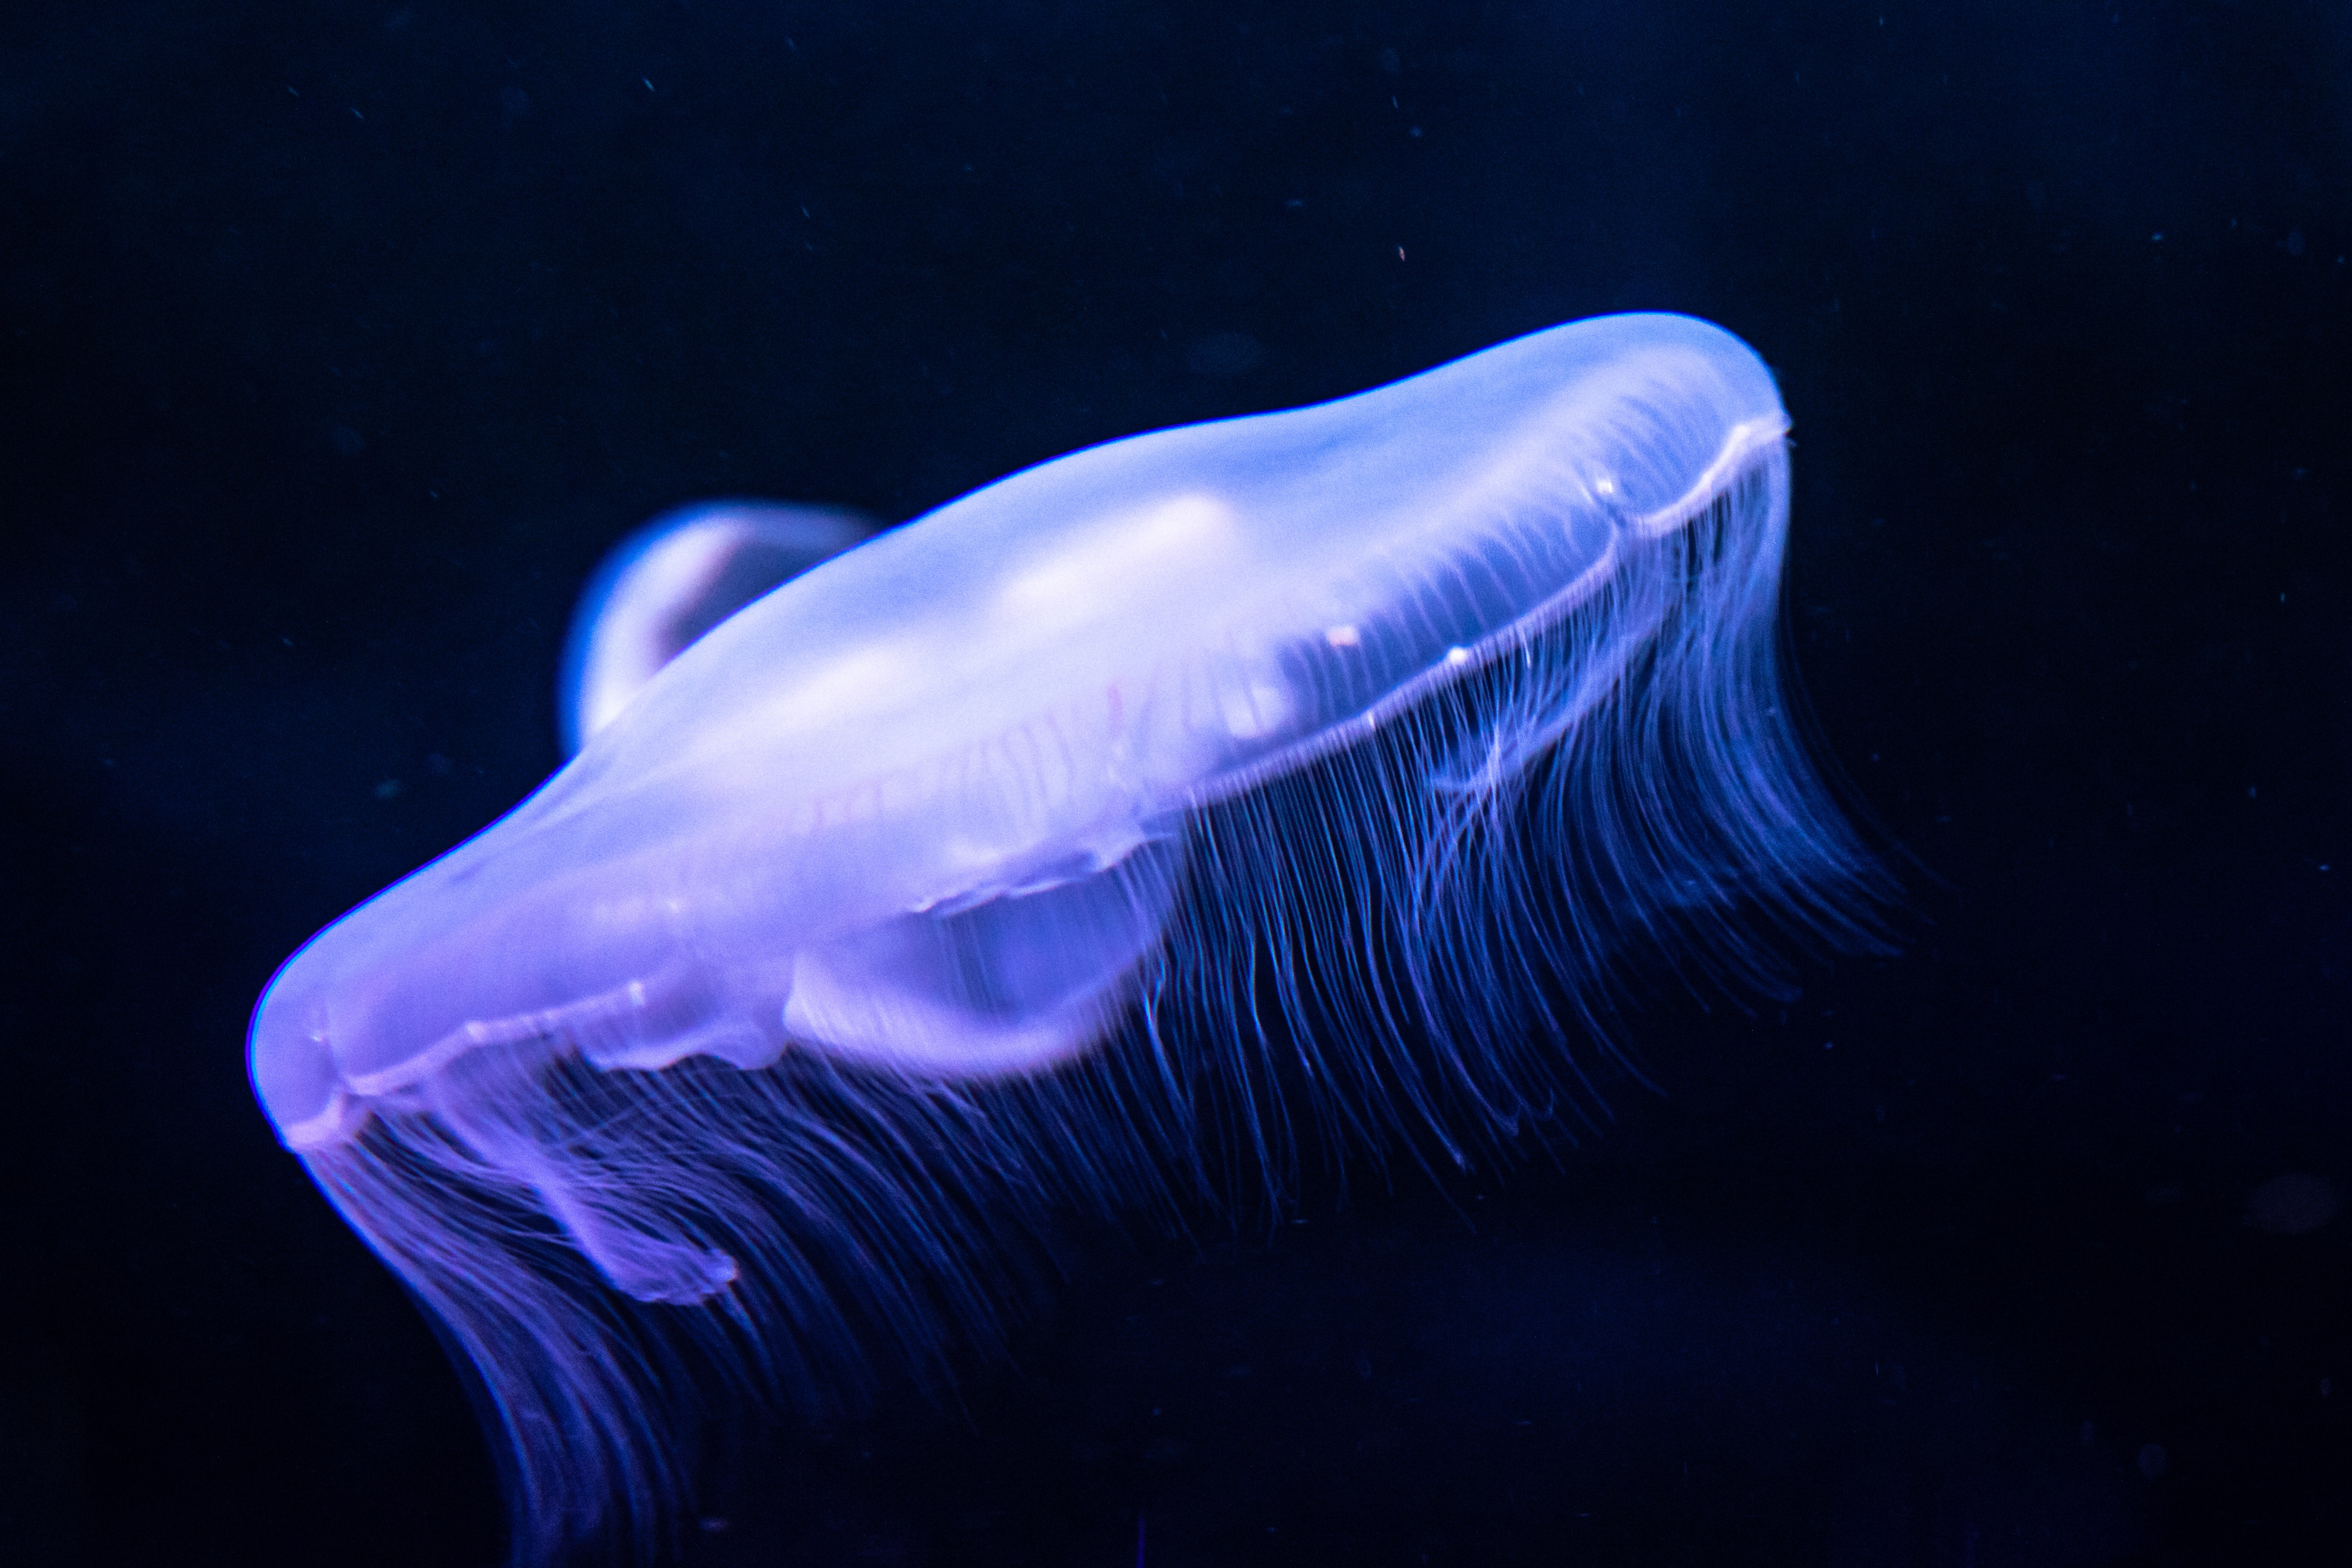
jellyfish, blue, marine biology, water, fish, cnidaria, organism, marine invertebrates, marine mammal, bioluminescence, sea, underwater, fin, electric blue, cetacea, ocean, deep sea fish, zooplankton, invertebrate, tail